Dubek

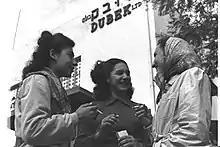
A photograph of workers at the "DUBEK" cigarette factory, enjoying their lunch hour cigarette, A photograph taken on 9 January 1950.

Dubek was established in 1935 by Martin Gehl, a German-Jewish immigrant. In 1960, Dubek became one of the first companies to be publicly traded on the Tel Aviv Stock Exchange. Gehl and his son Zorach, expanded the business and took over all other cigarette manufacturers in Israel. In 2003 Dubek became a private company. Today the company is headed by Dr. Roy Gehl, Martin Gehl's grandson and its main offices are located in Petah Tikva on Martin Gehl Street, named for the company's founder.